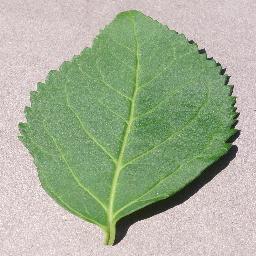
Label: Cherry___healthy